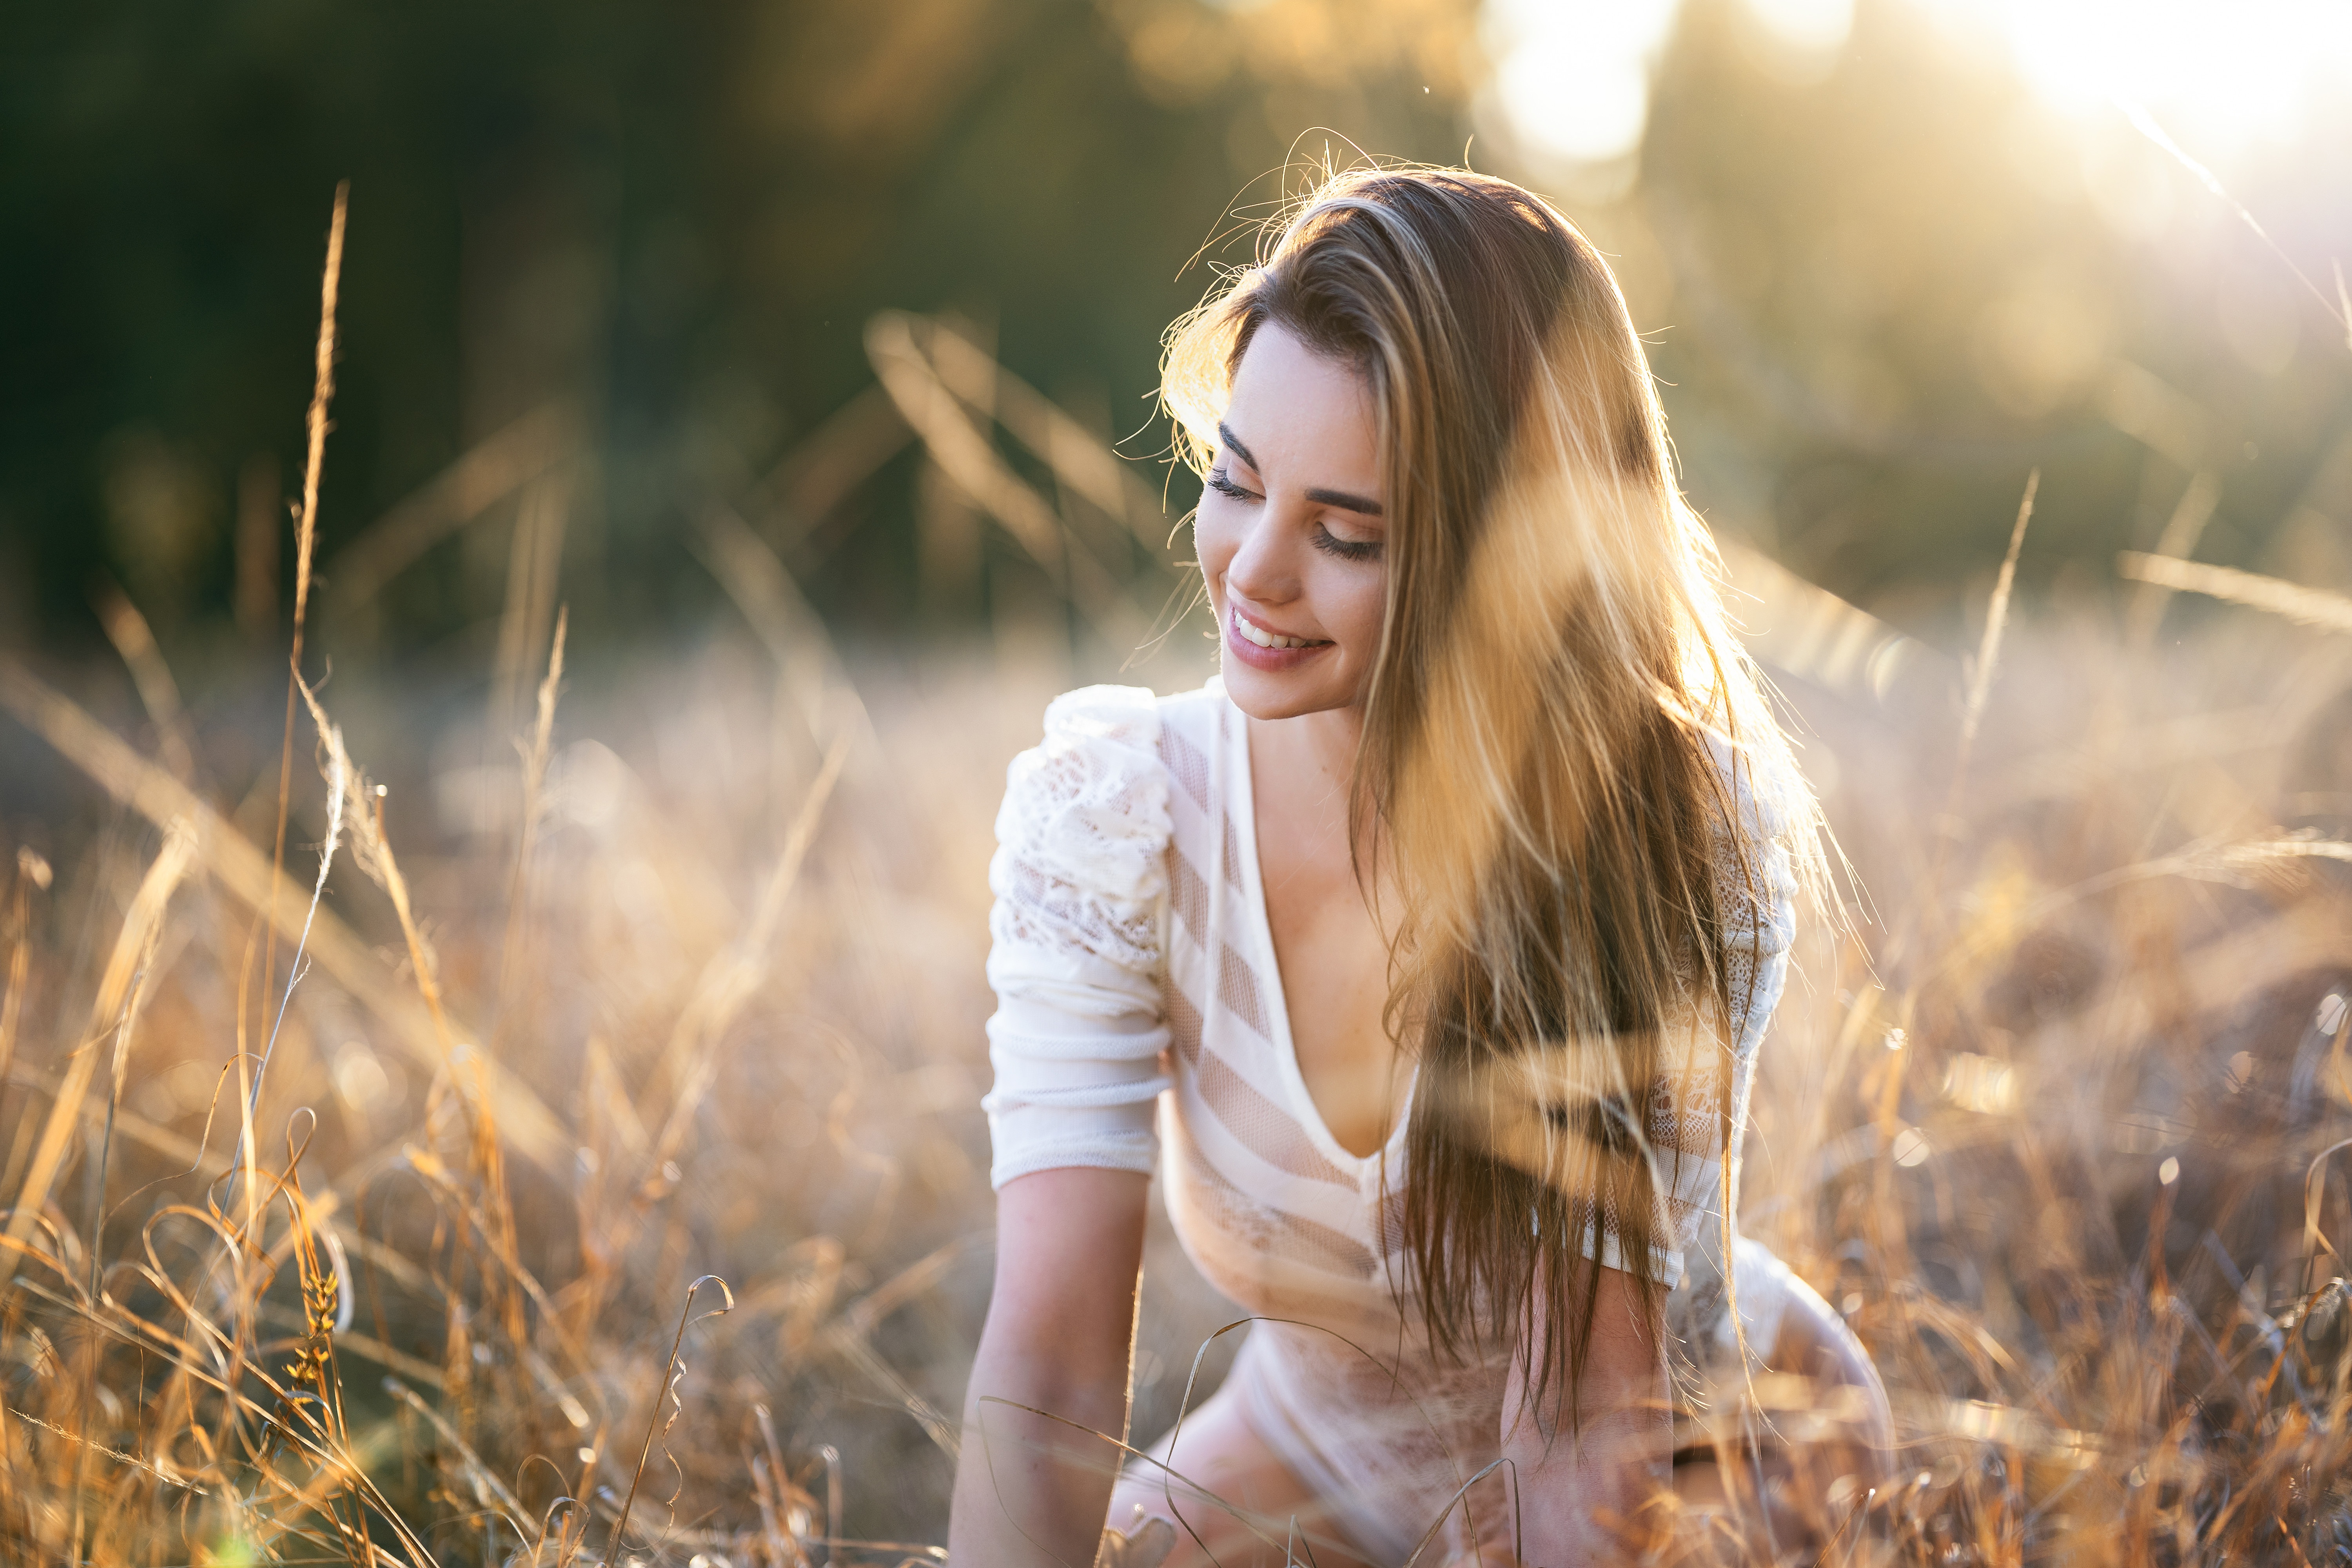
women, lady, model, person, photography, wallpaper, hair, hairstyle, plant, smile, leaf, natural environment, People in nature, flash photography, happy, sunlight, mammal, grass, wood, grassland, morning, natural landscape, meadow, landscape, lens flare, long hair, beauty, backlighting, blond, brown hair, prairie, forest, field, fun, spring, sitting, stock photography, portrait photography, evening, portrait, laugh, t shirt, necklace, sunrise, autumn, fur, photo shoot, wildlife